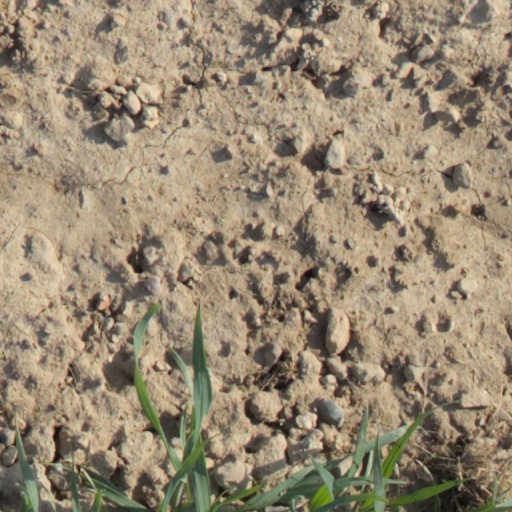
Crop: wheat